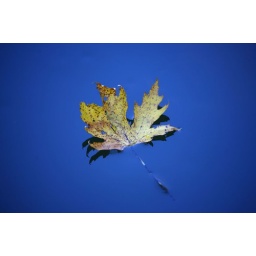
I got lucky and caught this maple leaf in a perfect blue sky reflection.